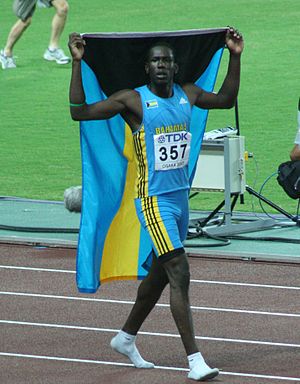
Donald Thomas
Donald Thomas
Donald Thomas er en atletikudøver fra Bahamas, hvis til dato største triumf er hans guldmedalje i højdespring ved VM i Osaka i 2007. Her henviste han med et spring på 2.35 meter russeren Jaroslav Rybakov til andenpladsen.